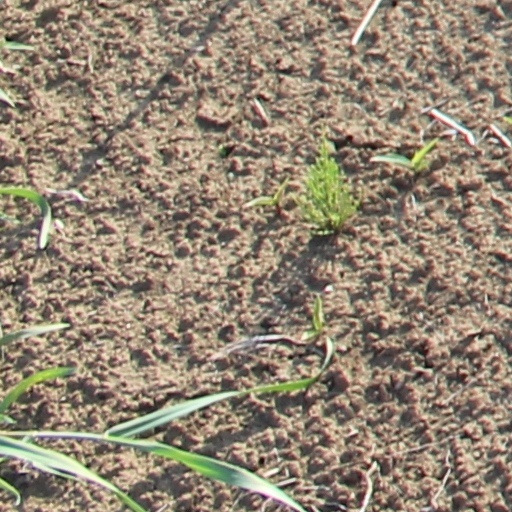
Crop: wheat